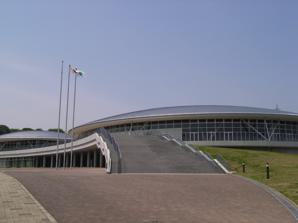
Building: Green Arena
Country: Japan
Year built: 2002
Green Arena Full name Hamamatsu City Hamakita General Gymnasium Location Hamana Ward , Hamamatsu , Japan Parking 300 Owner Hamamatsu city Operator Hamamatsu city Capacity 1,070 Construction Opened 2002 Construction cost Green Arena is an arena in Hamamatsu, Shizuoka , Japan . Satellite view References